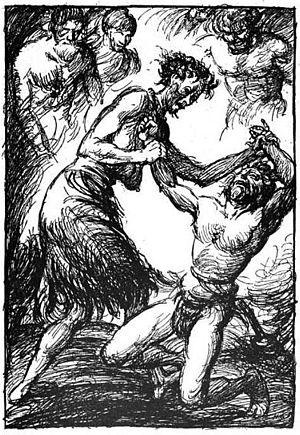
Ælde
Ælde og Thor (1919), af Robert Engels.
I nordisk mytologi er Ælde alderdom personificeret ved en gammel kroget kone, som optræder som Udgårdslokes mor i myten Thor hos Udgårdsloke. De færreste kan danse med hende i længere tid, før de går i knæ. Kun Thor der dansede med hende under en duel med Udgårdsloke, holdt sig oprejst i længere tid.